Equine nutrition

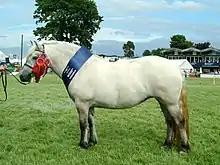
Ponies need less feed than full-sized horses.

Most horses only need quality forage, water, and a salt or mineral block. Grain or other concentrates are often not necessary. But, when grain or other concentrates are fed, quantities must be carefully monitored. To do so, horse feed is measured by weight, not volume. For example, of oats has a different volume than of corn. When continuous access to feed is not possible, it is more consistent with natural feeding behavior to provide three small feedings per day instead of one or two large ones. However, even two daily feedings is preferable to only one. To gauge the amount to feed, a weight tape can be used to provide a reasonably accurate estimate of a horse's weight. The tape measures the circumference of the horse's barrel, just behind the withers and elbows, and the tape is calibrated to convert circumference into approximate weight.